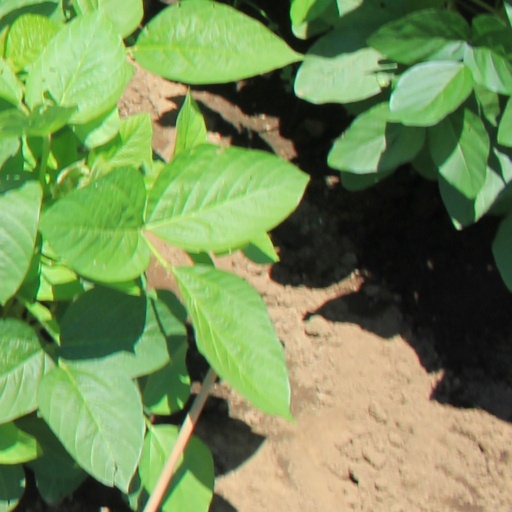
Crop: soybean